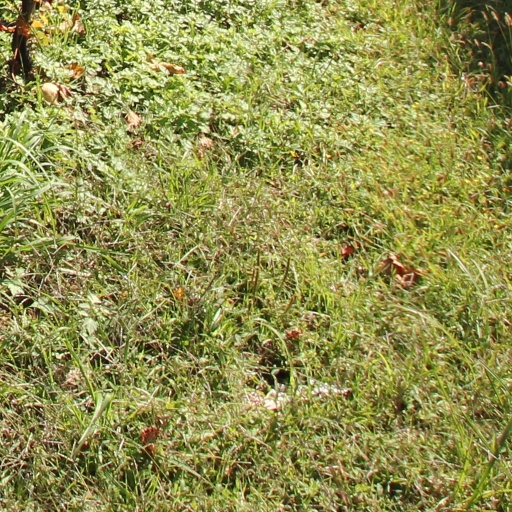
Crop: grape